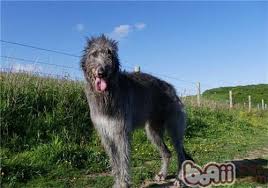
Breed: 224-n000056-Scottish_deerhound